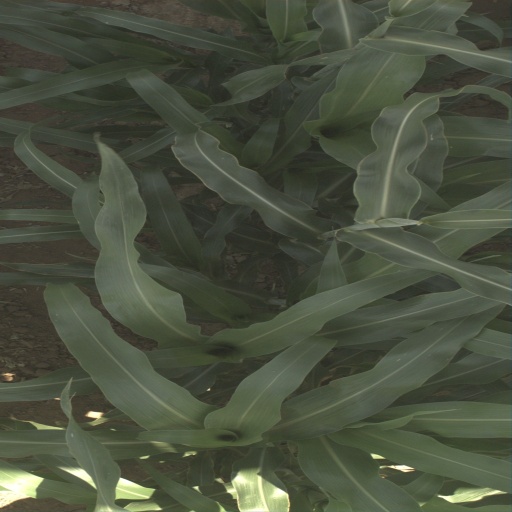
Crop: sorghum